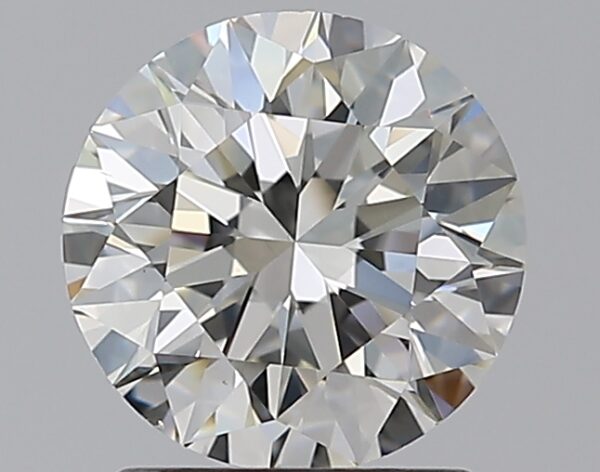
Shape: round
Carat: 1.5
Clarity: VS2
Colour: J
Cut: EX
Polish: EX
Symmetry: EX
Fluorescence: M
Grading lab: GIA
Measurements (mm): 7.26 x 7.29 x 4.59